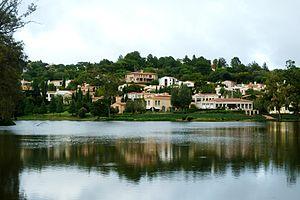
Waterkloof est un quartier résidentiel situé à l'est du centre-ville de Pretoria en Afrique du Sud. Ce quartier tient son nom de la ferme qui y était situé au XIXᵉ siècle.